Jeune-Autise Canal

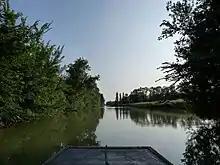
Canal de la Jeune-Autise

The Canal de la Jeune-Autise is a canalised branch of the river Autise in western France. It connects Souil, north of Saint-Pierre-le-Vieux, to the river Sèvre Niortaise in Maillé. It has one lock and is 8.5 km long.